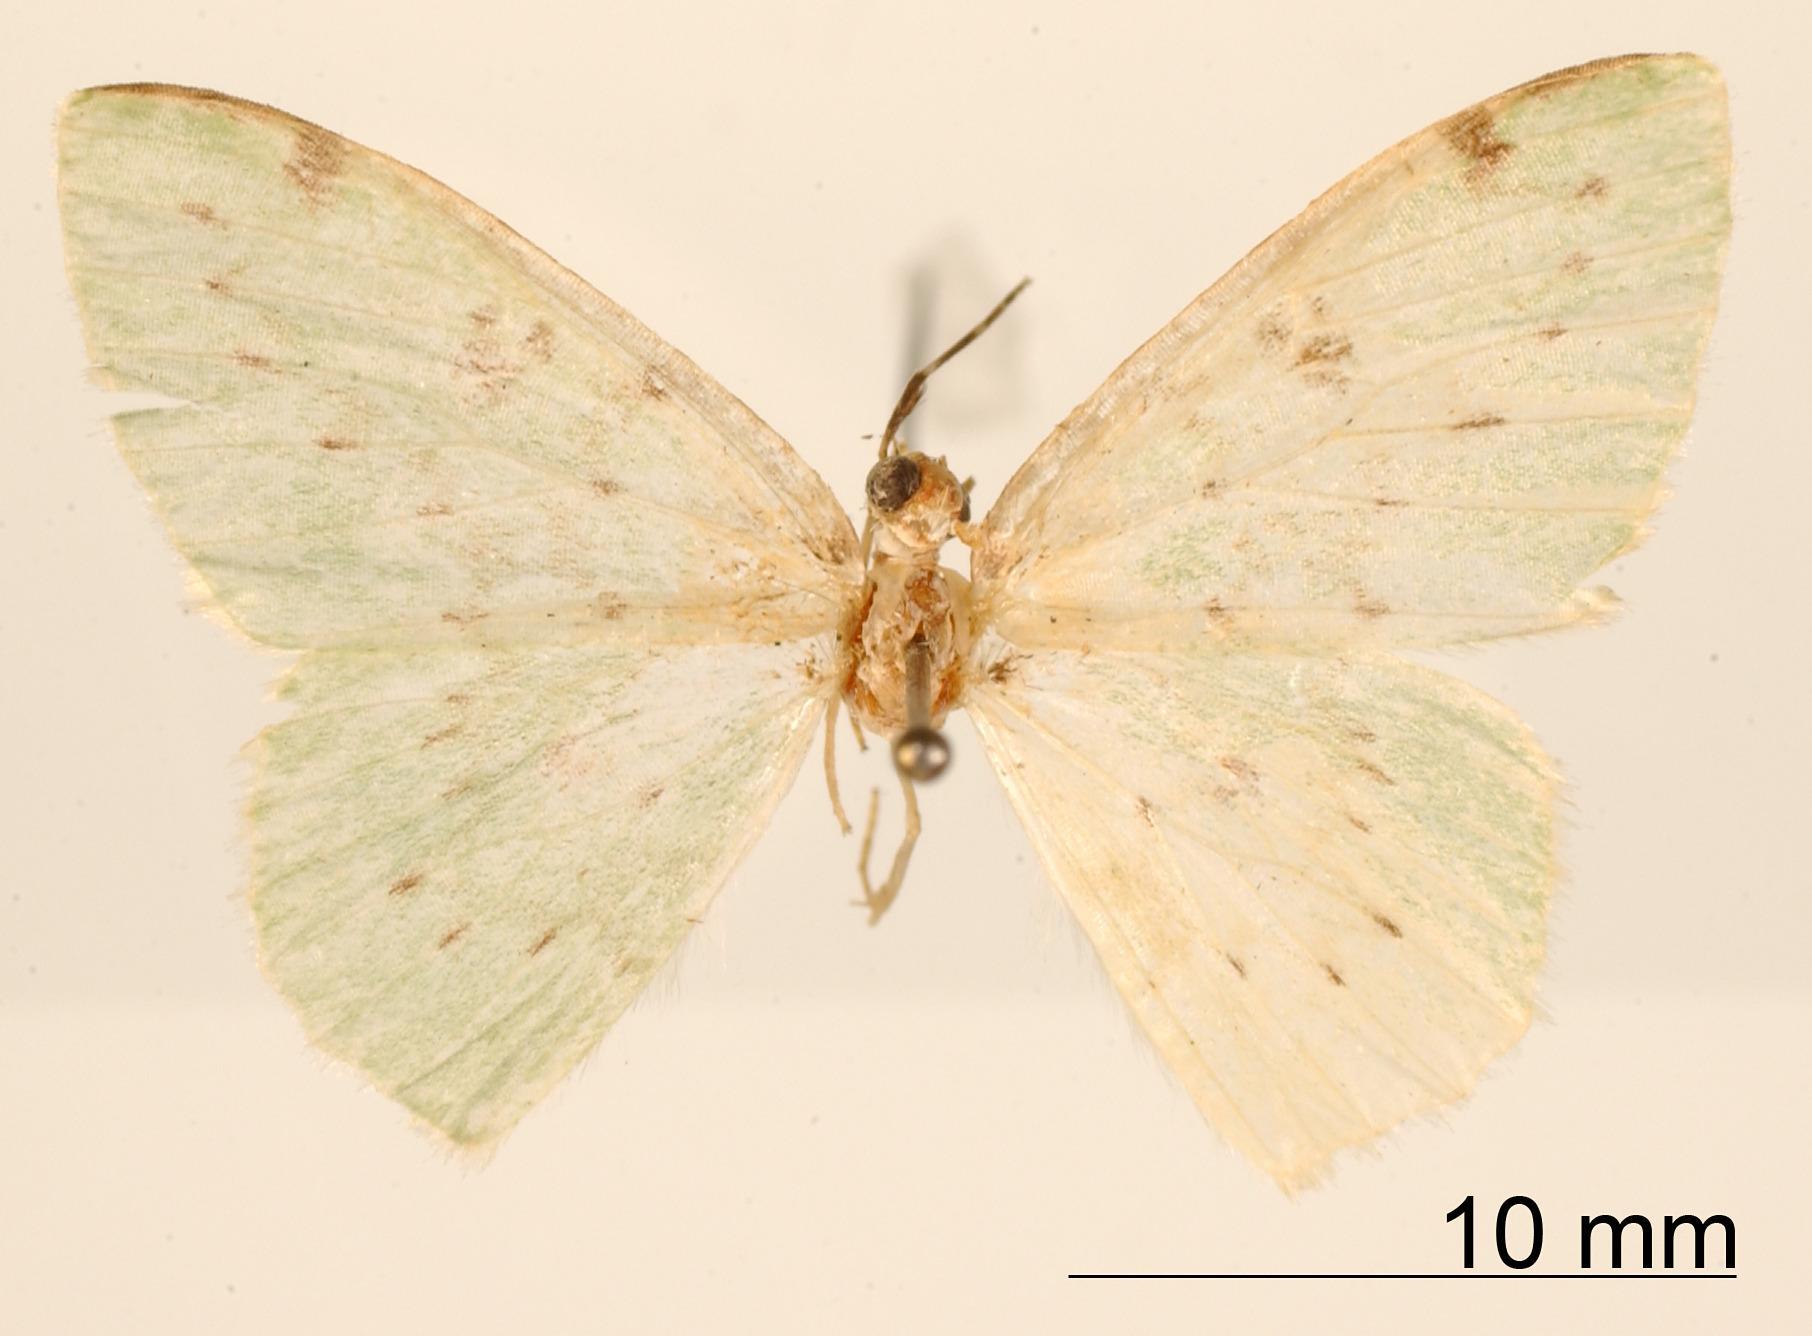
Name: Racheospila plenifimbria
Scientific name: Racheospila plenifimbria Dognin, 1910
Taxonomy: Animalia, Arthropoda, Insecta, Lepidoptera, Geometridae, Geometrinae
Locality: San Antonio pres Cali, Valle del Cauca, Colombia